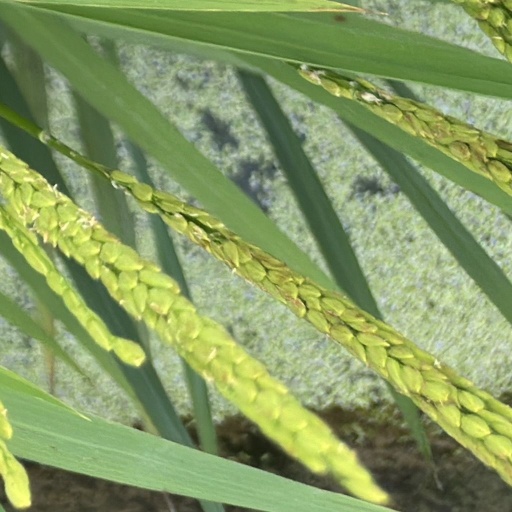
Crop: rice